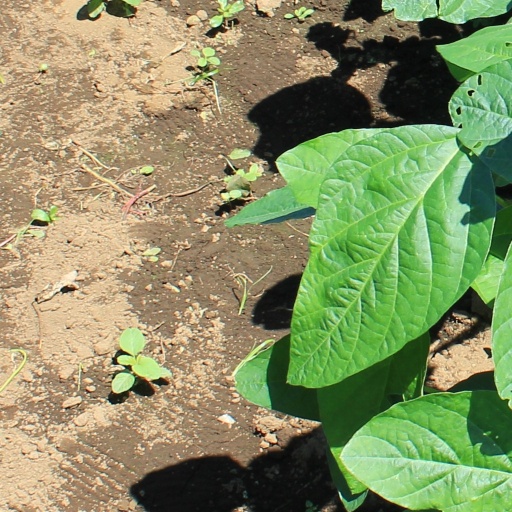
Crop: soybean